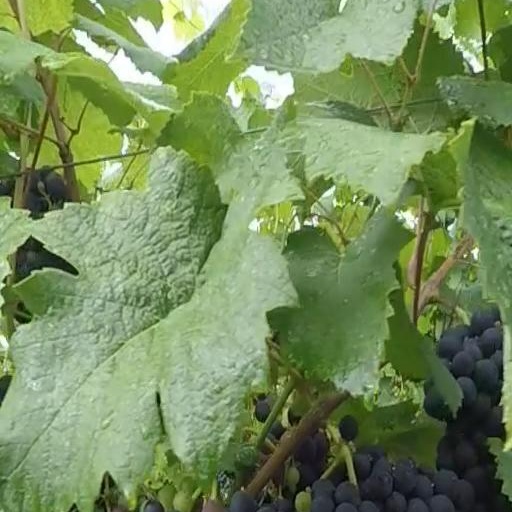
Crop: grape